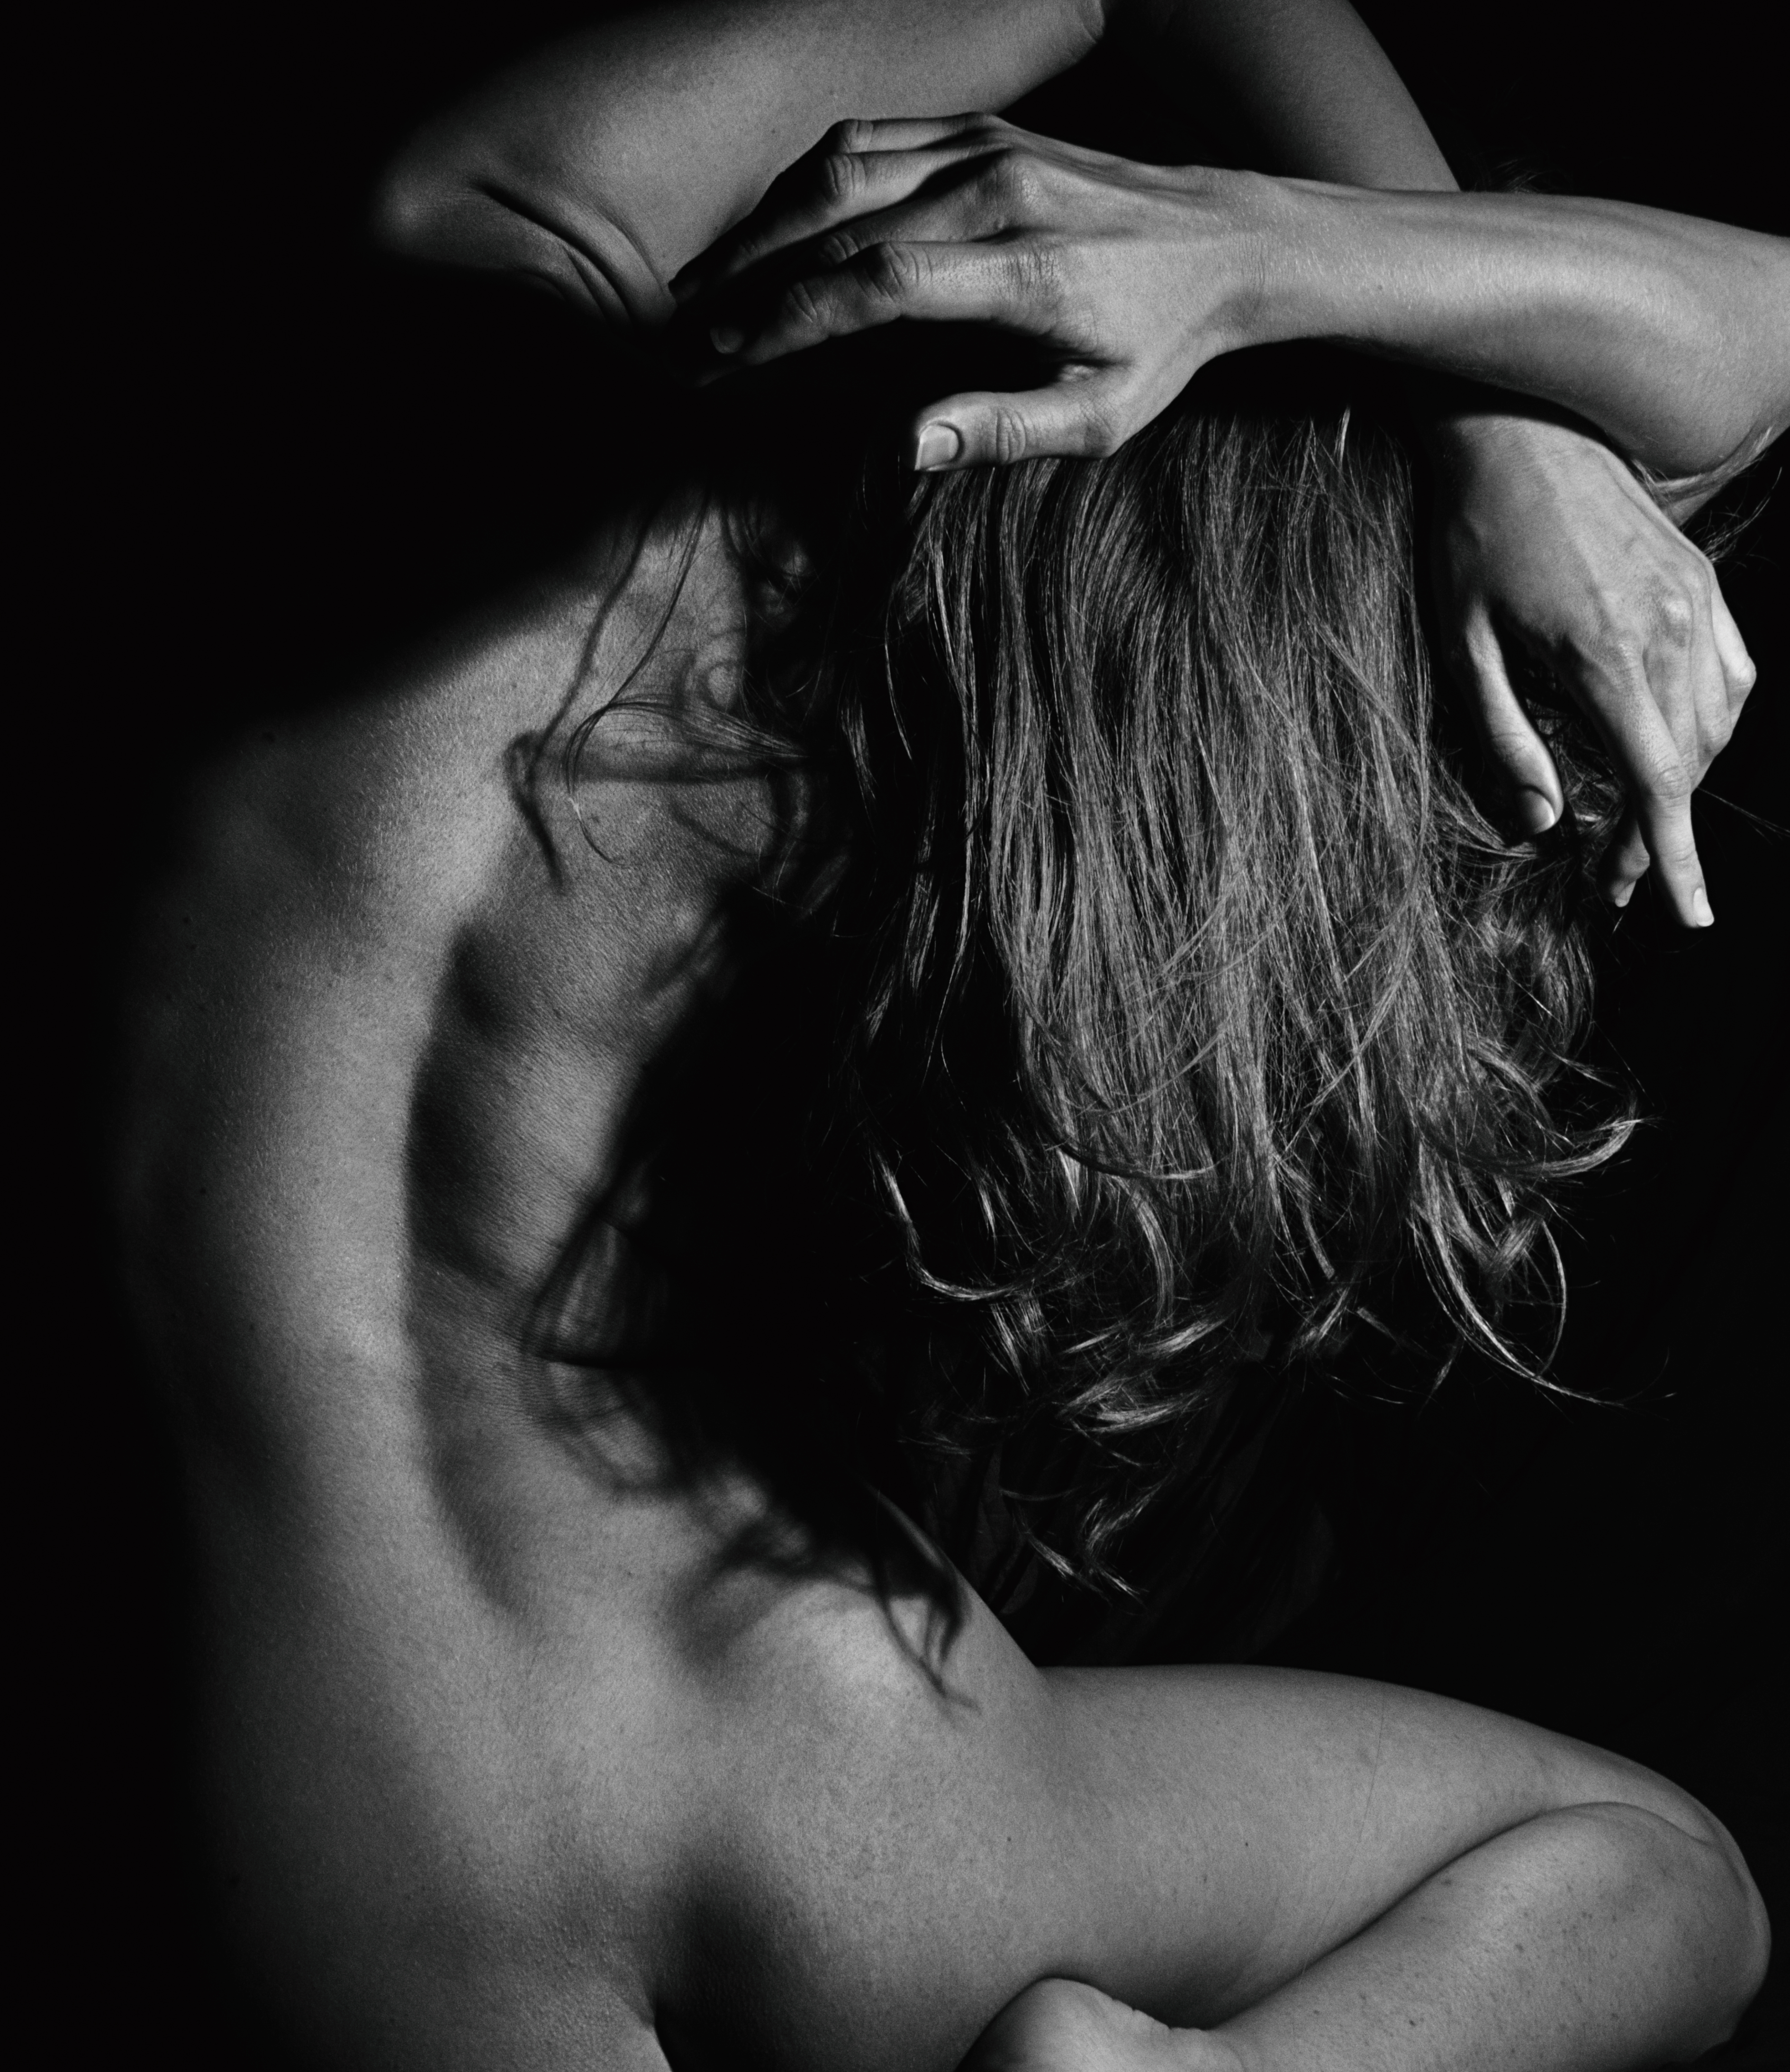
portrait, girl, body, retro, face, beautiful, look, studio, monochrome, donate, hair, joint, skin, lip, chin, hand, hairstyle, eyebrow, shoulder, arm, mouth, eyelash, muscle, leg, organ, black, human body, neck, flash photography, jaw, elbow, black and white, gesture, sunglasses, finger, style, waist, chest, thigh, beard, black hair, art model, trunk, wrist, long hair, abdomen, happy, darkness, human leg, monochrome photography, knee, blond, layered hair, nail, close up, brown hair, Barechested, surfer hair, back, flesh, eyewear, stock photography, room, portrait photography, shadow, photo shoot, sitting, facial hair, tattoo, hair coloring, model